Sopot Ice Piedmont

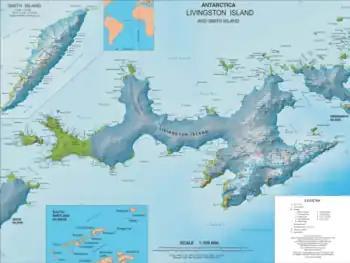
Topographic map of Livingston Island and Smith Island.

Sopot Ice Piedmont is an ice piedmont situated on Burgas Peninsula, Livingston Island in the South Shetland Islands, Antarctica, northeast of Iskar Glacier and north of Ropotamo, Strandzha and Pautalia Glaciers. It extends 7.5 km in east–west direction and 2.4 km in south–north direction, drains the northern slopes of Delchev Ridge east of Delchev Peak and Ghiaurov Peak, and flows northward into Moon Bay between Rila Point to the west and Malyovitsa Crag near Renier Point to the east.